Kevin Keen

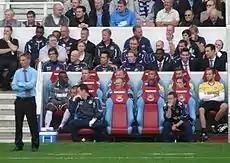
Keen as caretaker-manager of West Ham, May 2011

Keen rejoined West Ham in July 2002 as under-17 academy coach. He was later appointed reserve team coach and became first-team coach in October 2006. Following the sacking of manager Alan Pardew in December 2006, he was very briefly placed in temporary charge of first-team affairs until Alan Curbishley was appointed two days later. He reverted to his previous role as reserve team coach when Glynn Snodin was appointed as first-team coach in June 2007.